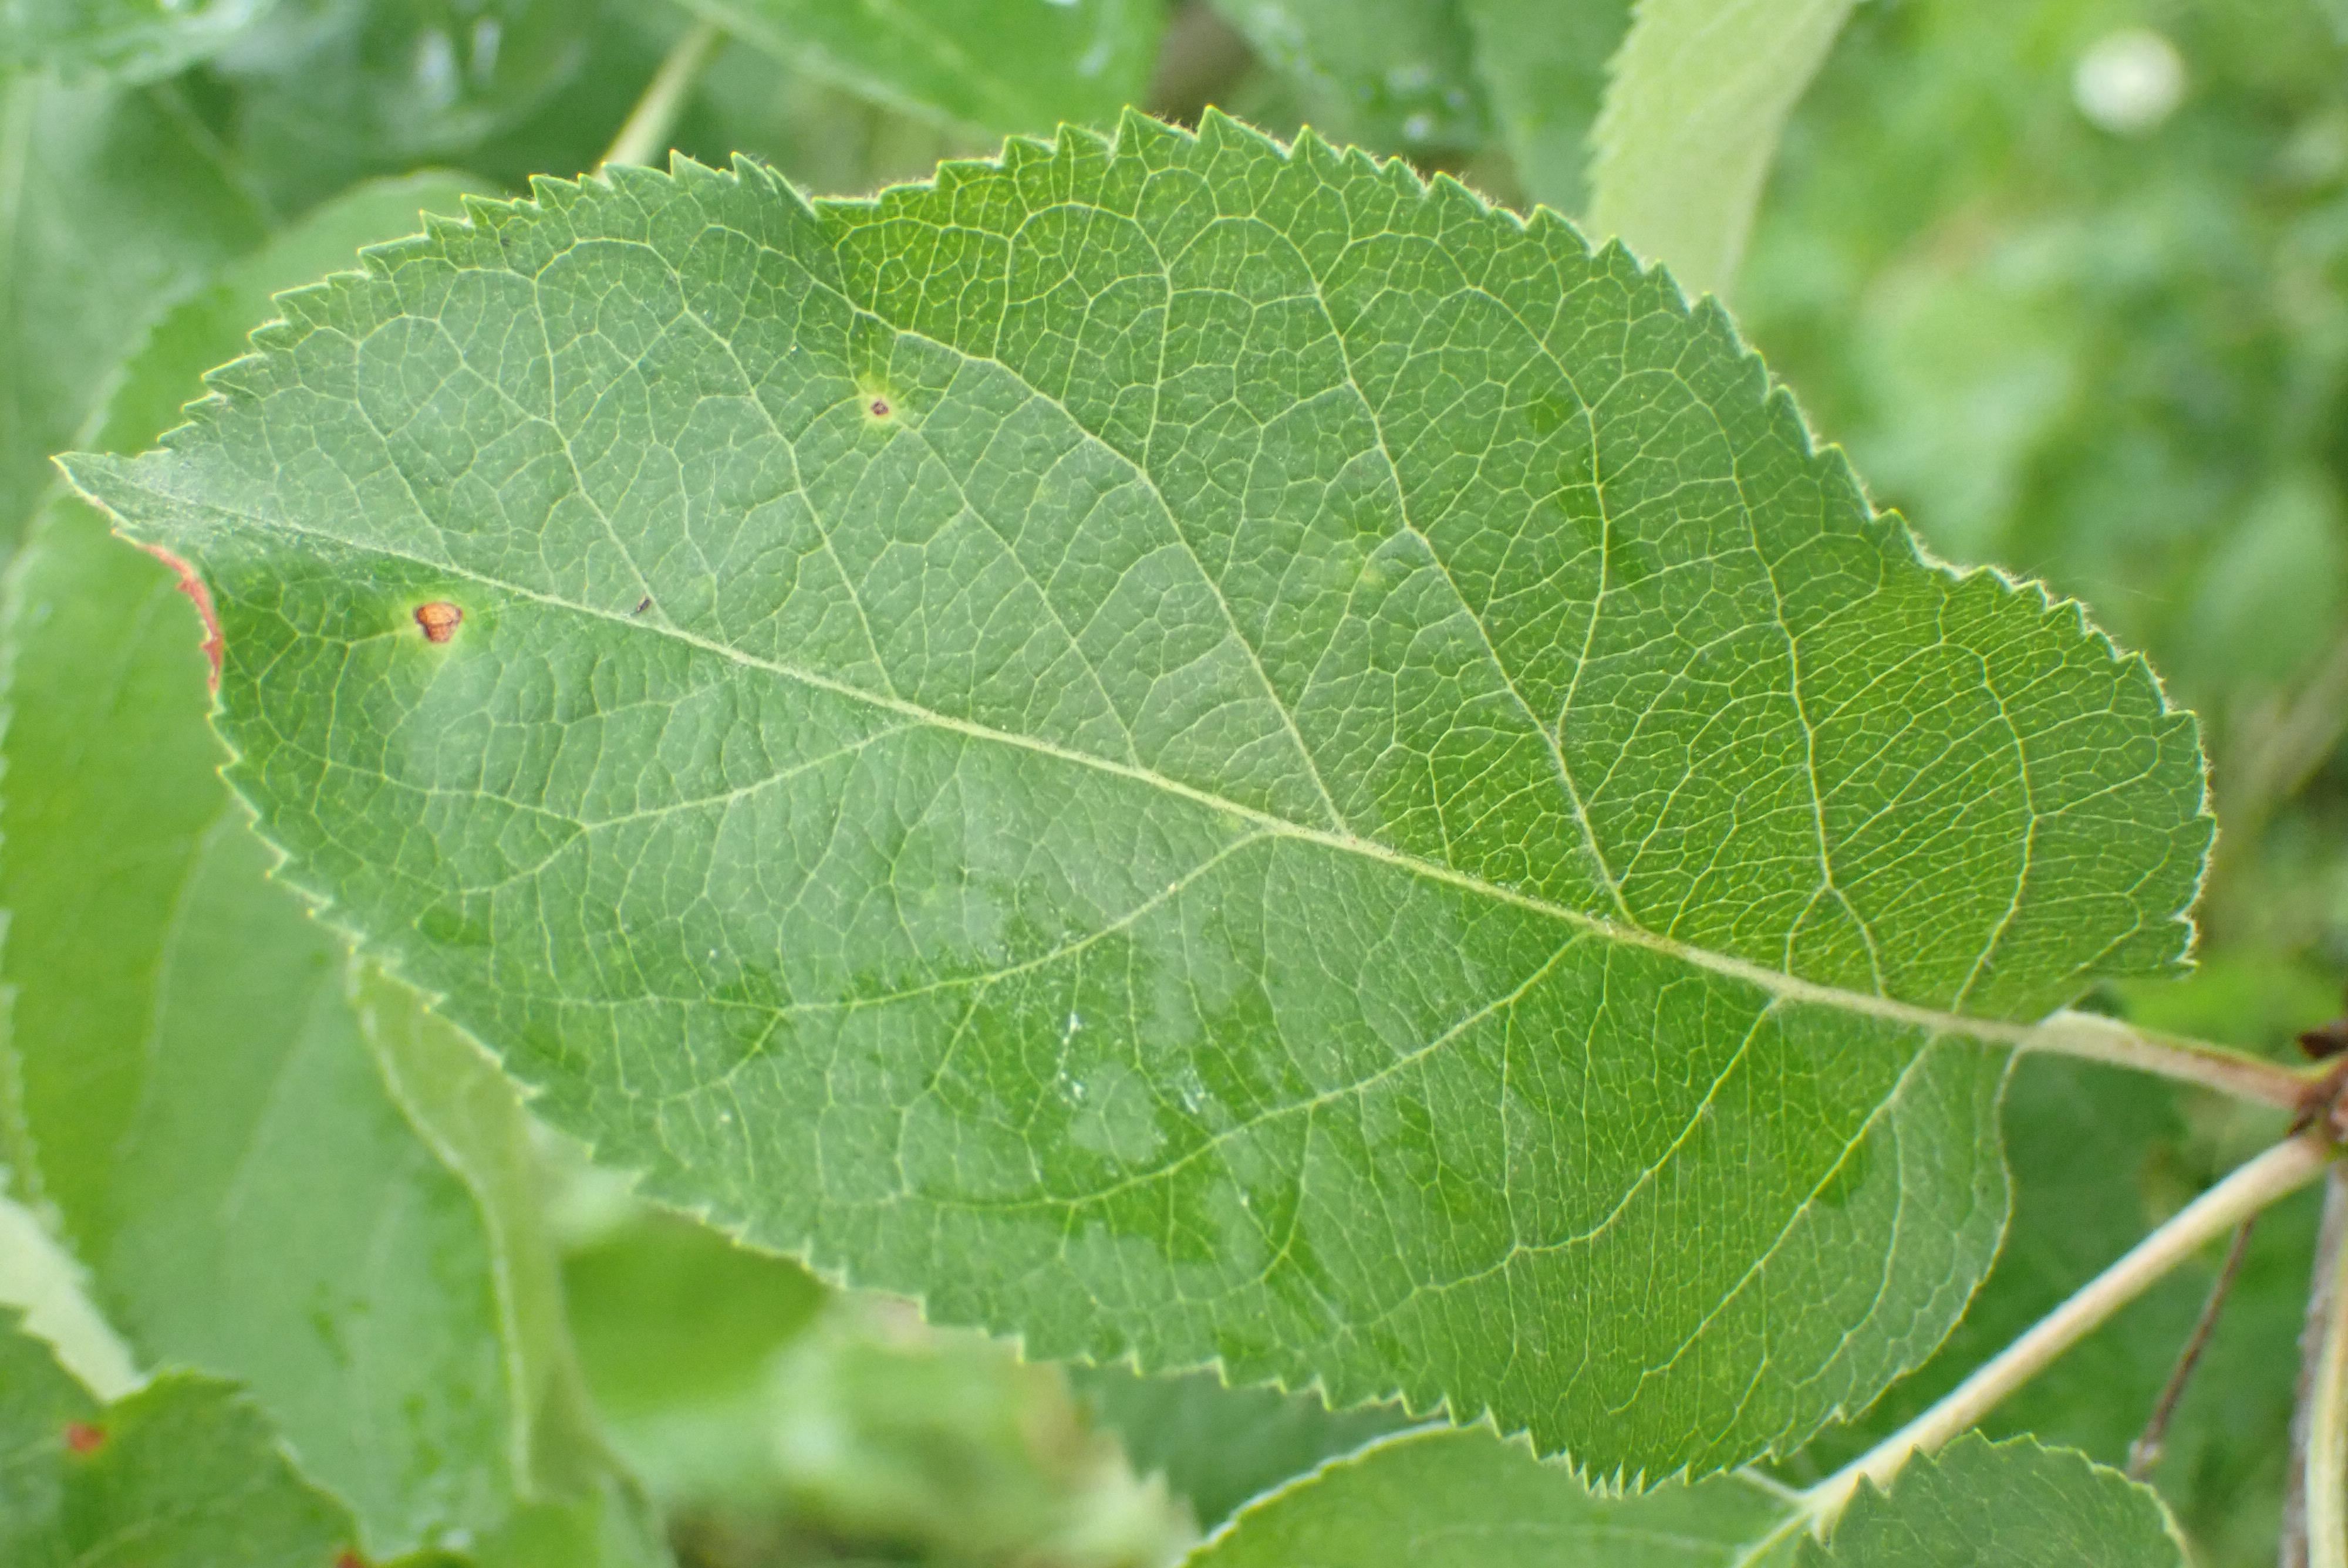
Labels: frog_eye_leaf_spot